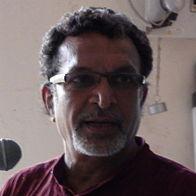
Age: 51